Semi-metro

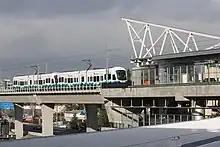
Sound Transit Airport station

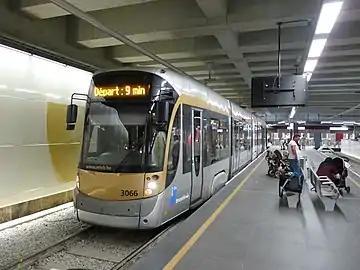
STIB/MIVB Simonis station

The term semi-metro refers to a category of urban rail transport in which trams and/or light rail trains trains run partly on separate tracks to avoid conflicts with other traffic, by using subway tunnels and viaducts. This type of transit is also referred to by various other terms, including subway–surface light rail or subway–surface system.